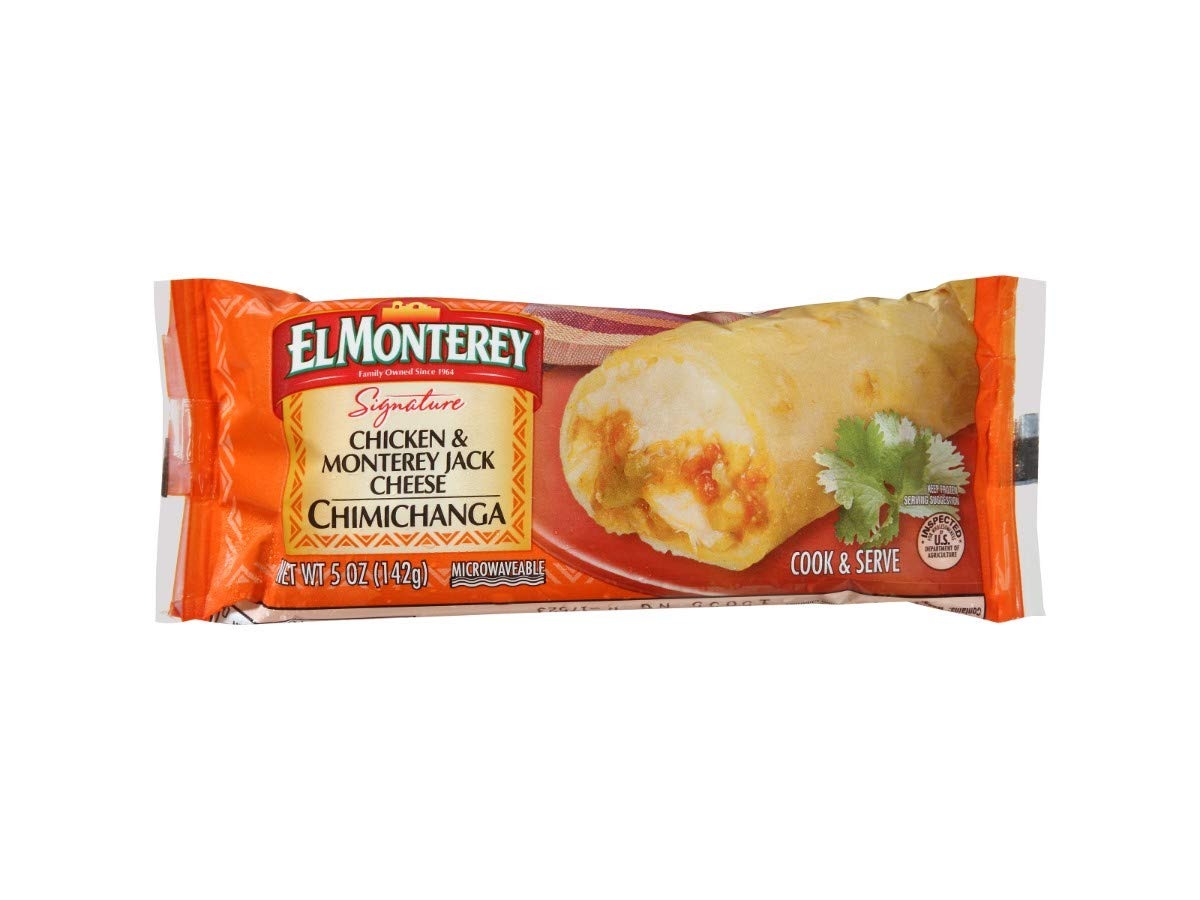
Item Name: El Monterey All Natural Chicken, Monterey Jack Cheese and Rice Chimichanga, 0.312 Pound - 24 per case.
Bullet Point: Ships frozen, CANNOT be cancelled after being processed.
Product Description: El Monterey All Natural Chicken, Monterey Jack Cheese and Rice Chimichanga, 0.312 Pound -- 24 per case. Savory chicken, Monterey Jack Cheese, Mozzarella Cheese, pinto beans, rice and Mexican spices in an oven baked flour tortilla, lightly fried.
Value: 120.0
Unit: Ounce

Price: 1.595